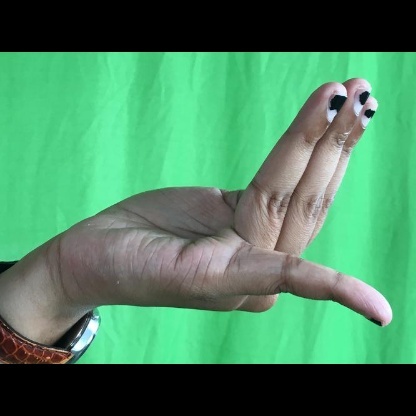
Mudra: Chaturam